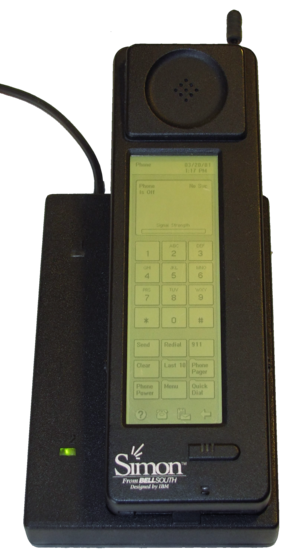
Smartphone / Historie
IBM Simon i en oplader. (16. august, 1994)
En smartphone, smarttelefon eller smartmobil er en mobiltelefon med et mobilt styresystem. En smartphone kombinerer typisk egenskaber fra en mobiltelefon med egenskaber fra andre mobile computere. Som ved en mobiltelefon er der mulighed for at foretage og modtage telefonopkald, skrive og modtage SMS og MMS. Som ved andre mobile computere er der kalender, medieafspiller, GPS-navigationsenhed og kamera. Smartphones har internetadgang og kan køre mobilapplikationer. Skærmen er næsten altid en berøringsfølsom skærm, som giver brugeren adgang til at benytte et virtuelt tastatur, hvor der kan skrives tal og bogstaver samt trykkes på ikoner.